Reichsvogt

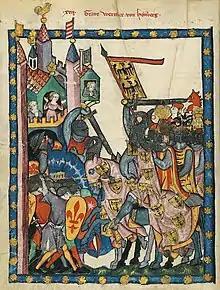
Count Wernher von Homberg-Rapperswil, Reichsvogt of the "Waldstätte" from 1309 to 1320, Codex Manesse folio 43v.

In addition to the imperial cities of Basel, Bern, St. Gallen, Schaffhausen, Solothurn and Zürich, as well as the imperial monasteries , Einsiedeln, Fraumünster and Grossmünster in Zürich, and the St. Gallen Abbey territories, the "Reichsvogt" acted as the secular court. These extensive imperial complexes were directly subordinate to the king, especially in the Old Swiss Confederacy and in the Western Switzerland.